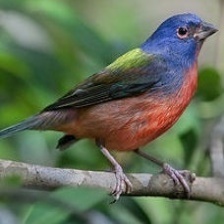
Species: PAINTED BUNTING
Scientific name: PASSERINA CIRIS
ImageNet parent category: indigo_bunting